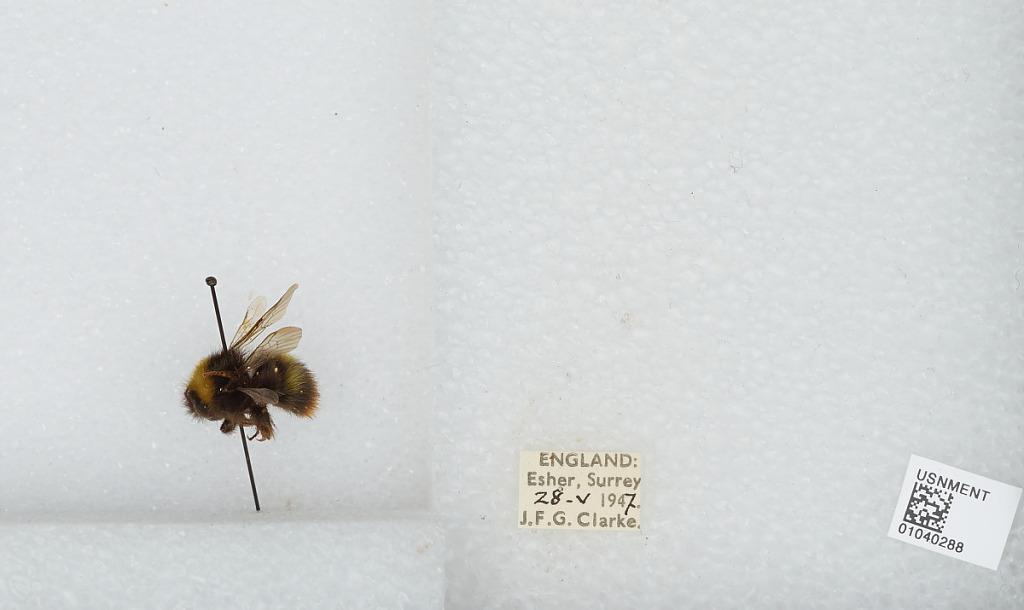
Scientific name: Bombus (Pyrobombus) pratorum (Linnaeus)
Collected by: J. Clarke
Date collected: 1947-5-28
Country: United Kingdom
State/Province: England
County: Surrey
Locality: Esher
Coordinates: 51.3691, -0.365